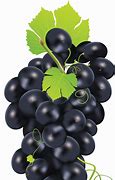
Label: Grapes